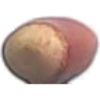
Label: Hazelnut 1